History of the Royal Navy (after 1707)

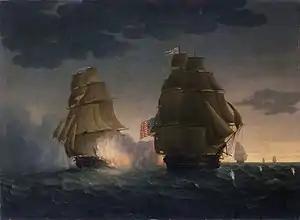
USS "President" (right foreground) engages HMS "Endymion" (left foreground) with her stern chaser

Napoleon acted to counter Britain's maritime supremacy and economic power, closing European ports to British trade through the Continental System. He also authorised many privateers, operating from French territories in the West Indies, placing great pressure on British mercantile shipping in the Western Hemisphere. The Royal Navy was too hard-pressed in European waters to release significant forces to combat the privateers, and its large ships of the line were not very effective at seeking out and running down fast and manoeuvrable privateers which operated as widely spread single ships or small groups. The Royal Navy reacted by commissioning small warships of traditional Bermuda design. The first three ordered from Bermudian builders—HMS "Dasher", HMS "Driver" and HMS "Hunter"—were sloops of 200 tons, armed with twelve 24-pounder guns. A great many more ships of this type were ordered, or bought from trade, primarily for use as couriers. The most notable was , the former Bermudian merchantman that carried news of victory back from Trafalgar. At the end of the war the manning levels of the Royal Navy decreased sharply from 145,000 to 19,000.